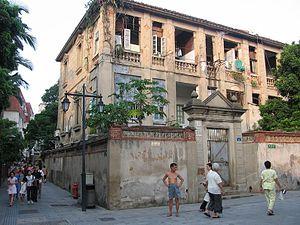
Xiamen est une ville de la province du Fujian, dans le sud-est de la Chine.